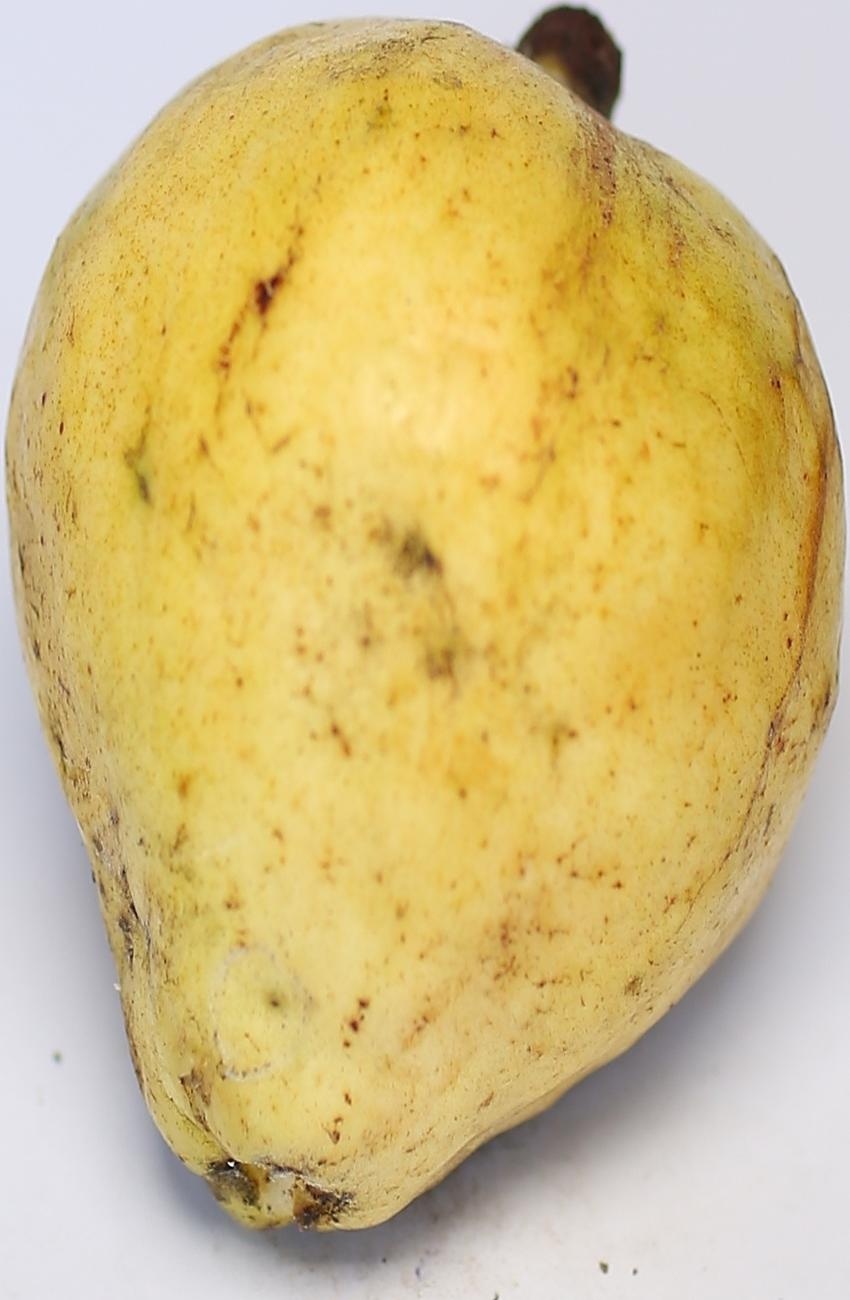
Maturity: ripe
Variety: riyali